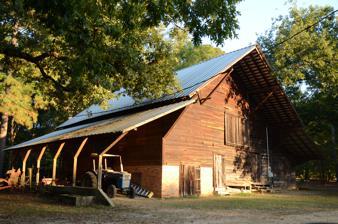
Building: Tate's Barn
Country: United States of America
Year built: 1880
United States historic place Tate's Barn U.S. National Register of Historic Places Location in Arkansas Show map of Arkansas Location in United States Show map of the United States Location Oakland Farm , Oakland Street, Camden, Arkansas Coordinates 33°32′30″N 92°50′41″W / 33.54167°N 92.84472°W / 33.54167; -92.84472 Area 0 acres (0 ha) Built 1880 ( 1880 ) NRHP reference No. 72000207 Added to NRHP November 9, 1972 Tate's Barn is an historic barn in Camden, Arkansas . It is located on the Oakland Farm , a 96-acre (39 ha) property off Oakland Street, belonging to the Tate family, who were among Ouachita County's first American settlers.  The barn, probably built in the 1880s, is a cypress structure with a complex floor plan spanning five levels.   It is 37 feet (11 m) wide and 50 feet (15 m) long, with a potato cellar, corn storage rooms, equipment storage, and two levels of hay loft.  Two sheds are attached to the barn, one housing horse stalls, the other farm implements. The barn was listed on the National Register of Historic Places in 1972. See also National Register of Historic Places listings in Ouachita County, Arkansas References